Stewartia

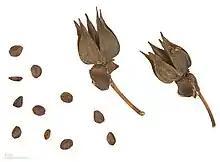
"Stewartia koreana" - MHNT

Stewartia (sometimes spelled Stuartia) is a genus of 8-20 species of flowering plants in the family Theaceae, related to "Camellia". Most of the species are native to eastern Asia in China, Japan, Korea, Laos, Myanmar, Thailand, and Vietnam, with two ("S. malacodendron, S. ovata") in southeast North America, from Virginia and Kentucky south to Florida and Louisiana.